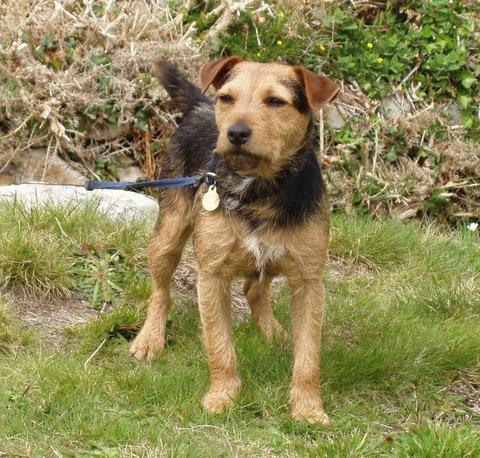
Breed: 216-n000017-Lakeland_terrier